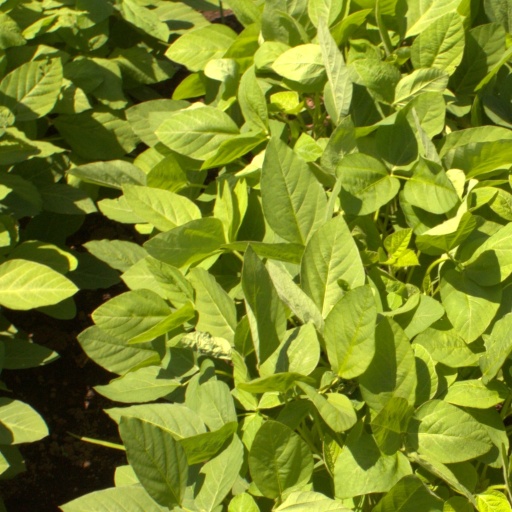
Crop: soybean